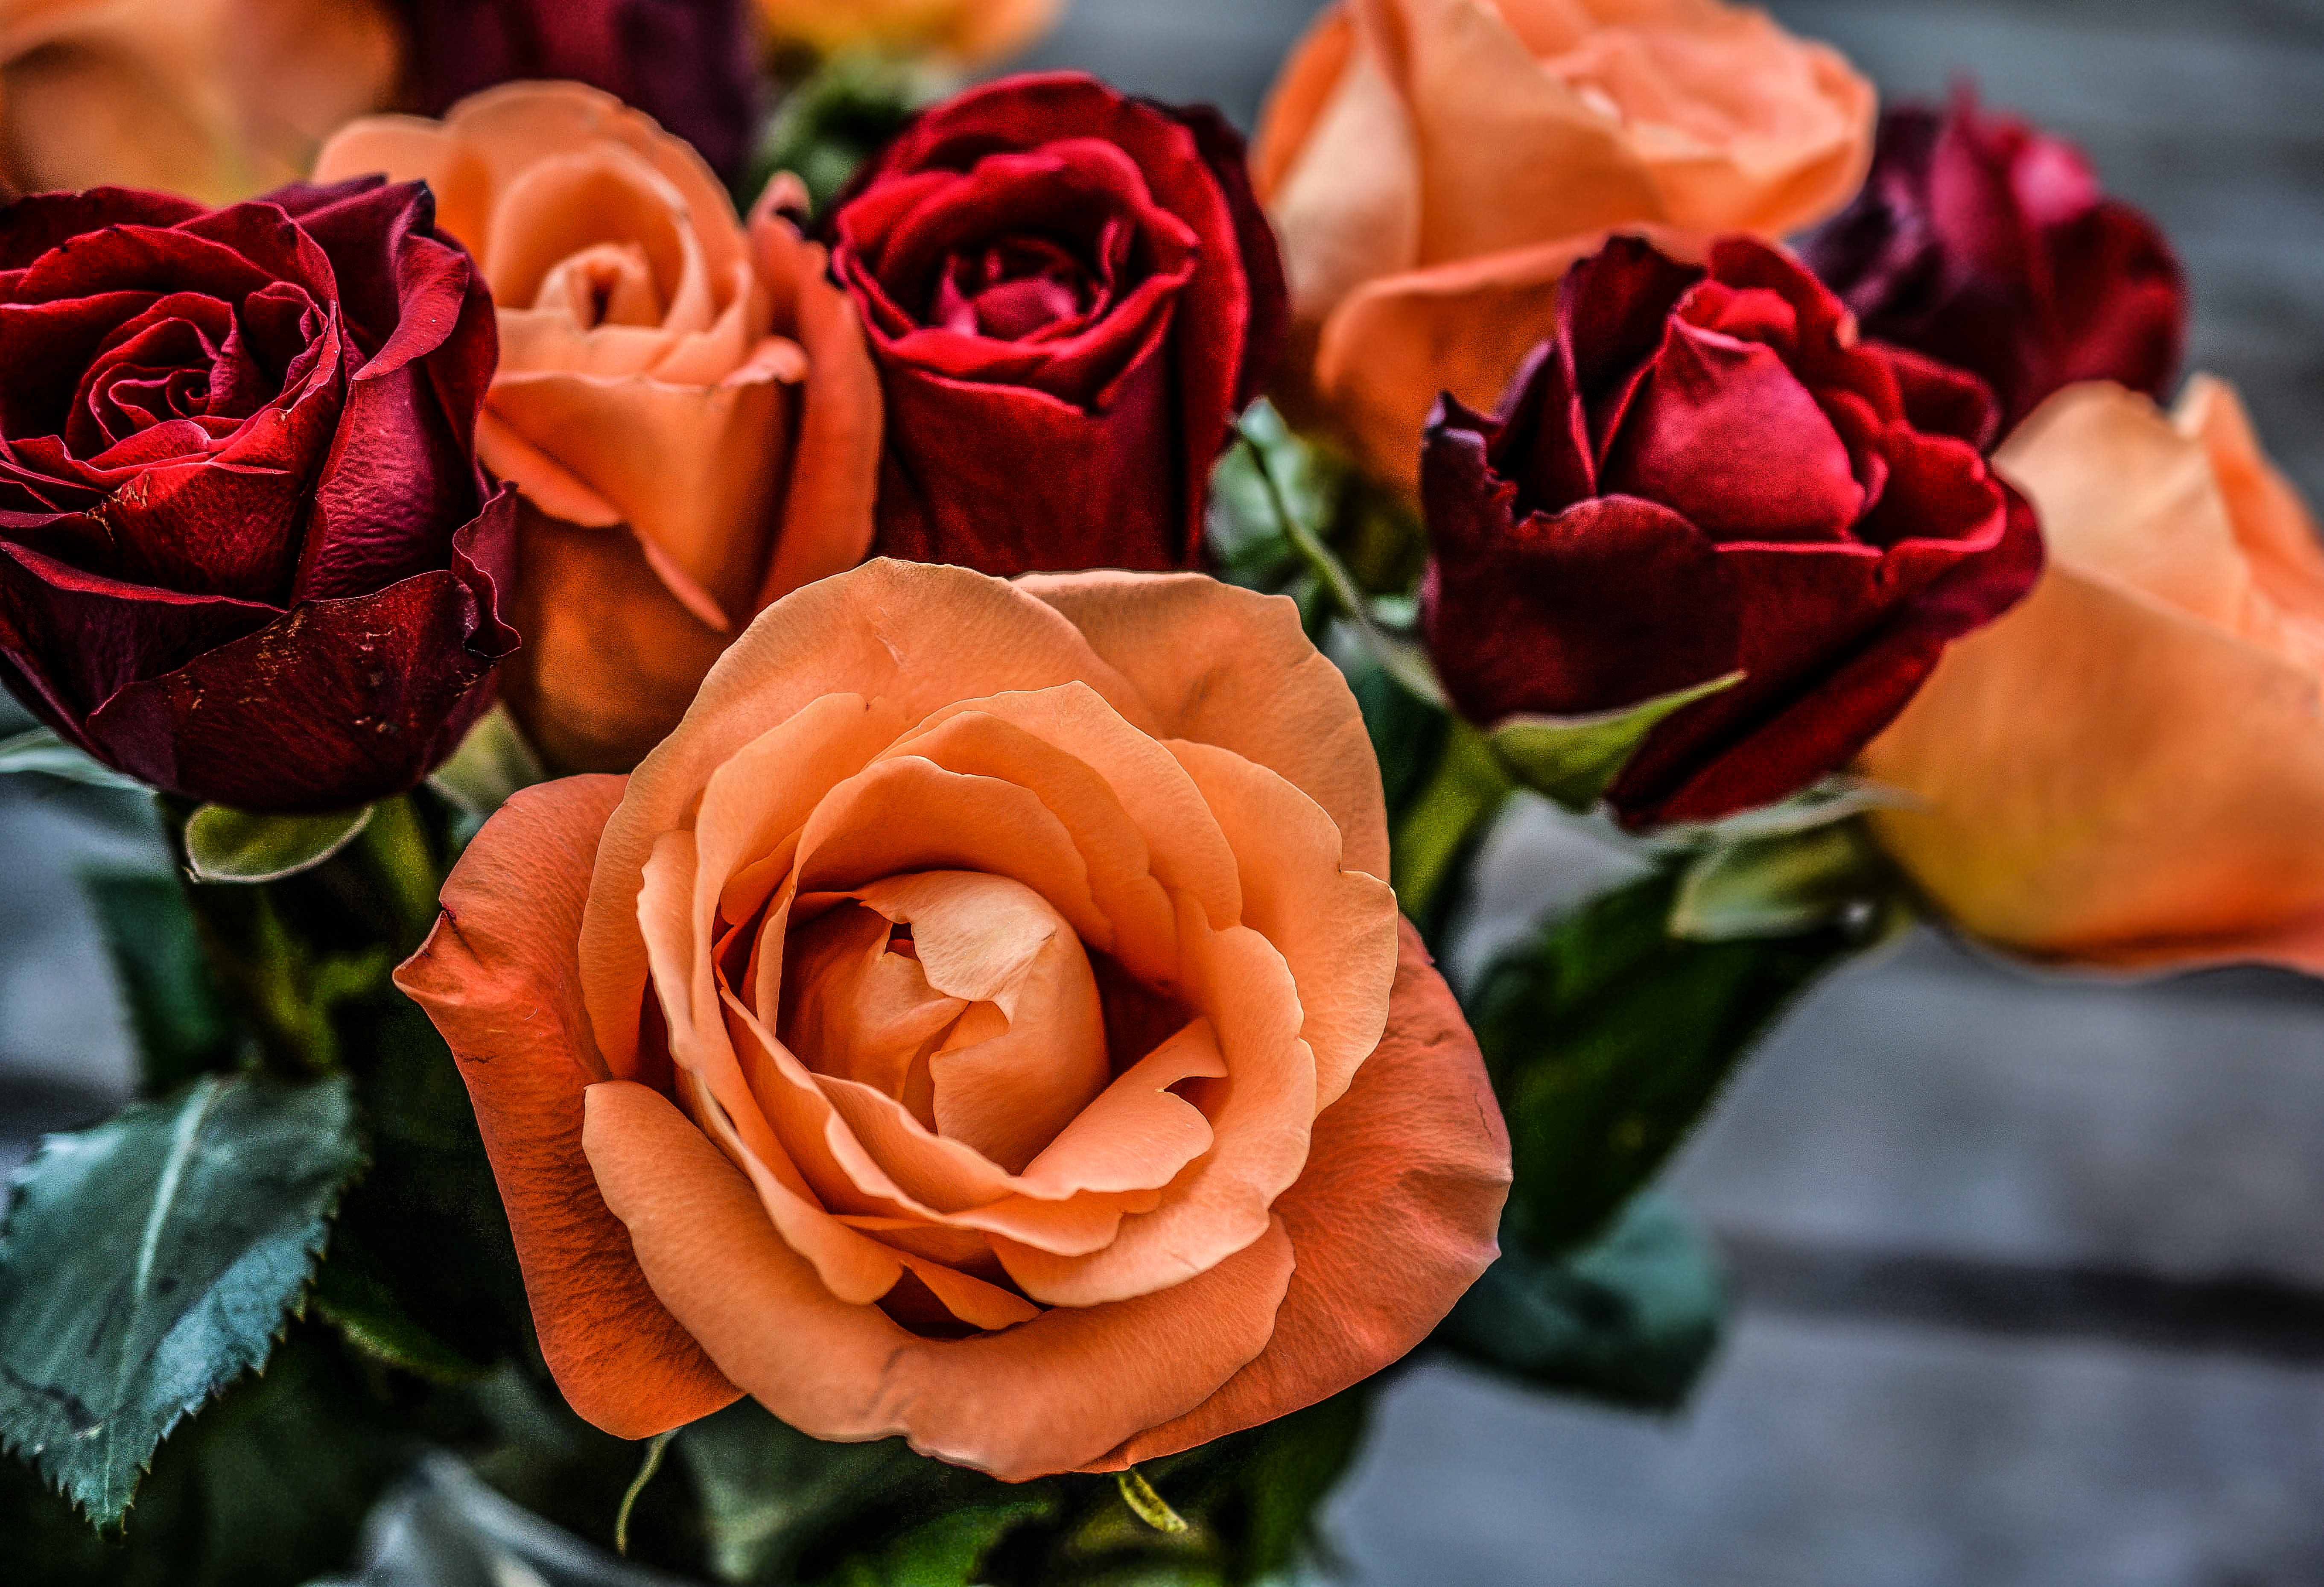
blossom, blur, plant, flower, petal, bloom, love, bouquet, gift, rose, red, romantic, blooming, flowers, close up, roses, leaves, colors, colours, anniversary, vibrant, floristry, floribunda, macro photography, flowering plant, garden roses, rose family, flower bouquet, floral design, land plant, rose order, flower arranging